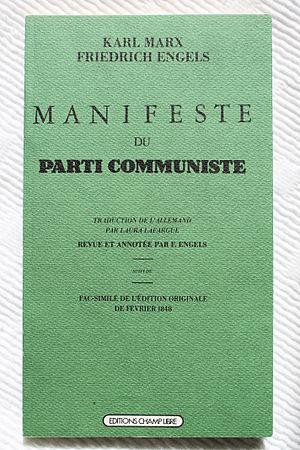
Couverture du Manifeste du Parti communiste, Éditions Champ libre, 1983
Le Manifeste du parti communiste est un essai politico-philosophique commandé par la Ligue des communistes, et rédigé en allemand par Karl Marx.